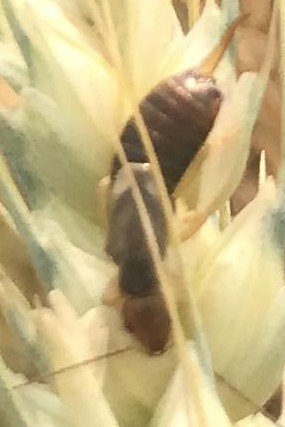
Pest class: occasional_pest